Recreation in Toronto

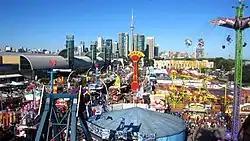
Held at Toronto's Exhibition Place, the Canadian National Exhibition is Canada's largest annual fair, averaging 1.5 million visitors each year.

Toronto has a broad and diverse cultural sector, and is a major scene for theatre and other performing arts. More than fifty ballet and dance companies, six opera companies, and two symphony orchestras are located in the city. Toronto is home to the National Ballet of Canada, the Canadian Opera Company, and the Toronto Symphony Orchestra. Notable performance venues include the Four Seasons Centre for the Performing Arts, Roy Thomson Hall, the Princess of Wales Theatre, the Royal Alexandra Theatre, Massey Hall, the Toronto Centre for the Arts, the Elgin and Winter Garden Theatres and the Hummingbird Centre.